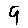
Label: 9